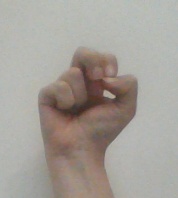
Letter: gaaf